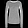
Label: Pullover